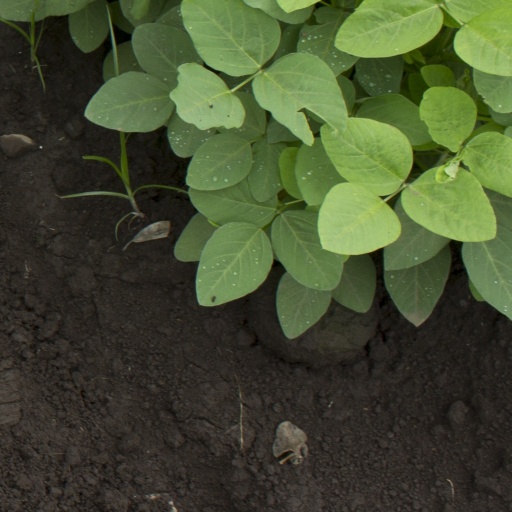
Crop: soybean